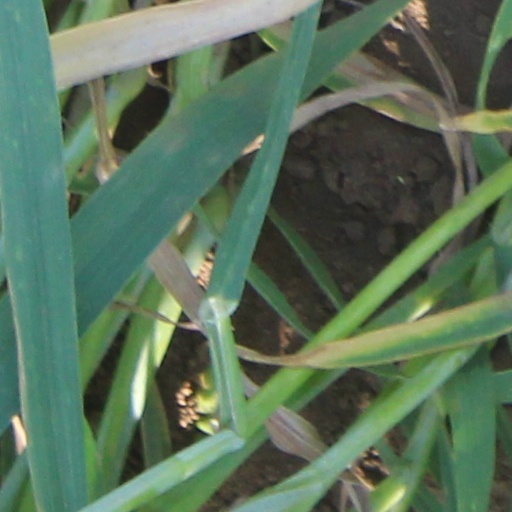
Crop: wheat